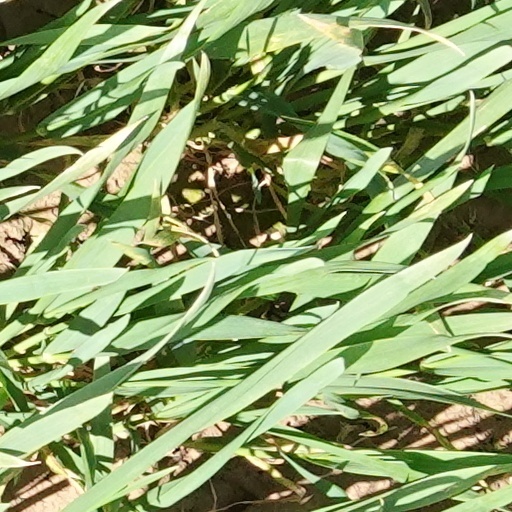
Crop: wheat